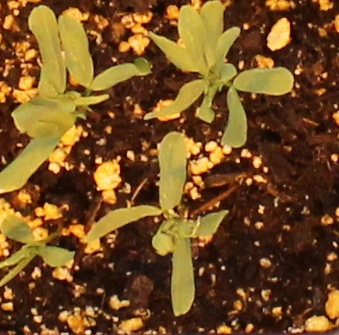
Label: Lentil